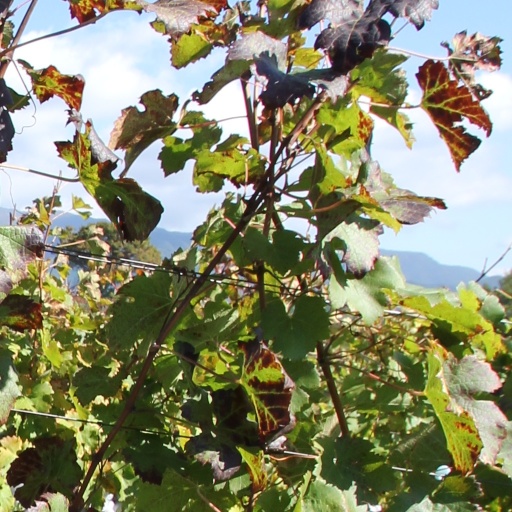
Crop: grape